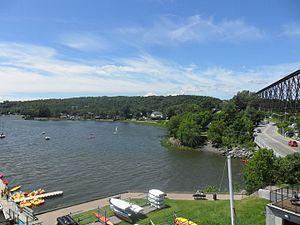
Anse du Cap Rouge et embouchure de la rivière du Cap Rouge, à Québec.
Cap-Rouge est un des 35 quartiers de la ville de Québec, et un des sept qui sont situés dans l'arrondissement de Sainte-Foy–Sillery–Cap-Rouge. Son nom provient du promontoire de schiste rougeâtre situé à l'embouchure de la rivière du Cap Rouge.